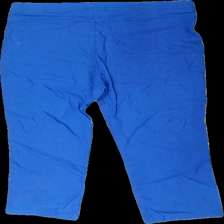
View: back
Type: Tights
Category: Ladies
Brand: Not in the list
Brand text on label: paco boutique
Colors: Blue
Material: 53% viscose 47% nylone
Cut: Regular
Season: All
Stains: Major
Damage: fläckar
Damage location: middle center
Damage 2: fläckar
Damage 2 location: top left
Damage 3: fläckar
Damage 3 location: bottom left
Price range: <50
Recommended usage: Export
Description: trekvarts byxor med flera fläckar